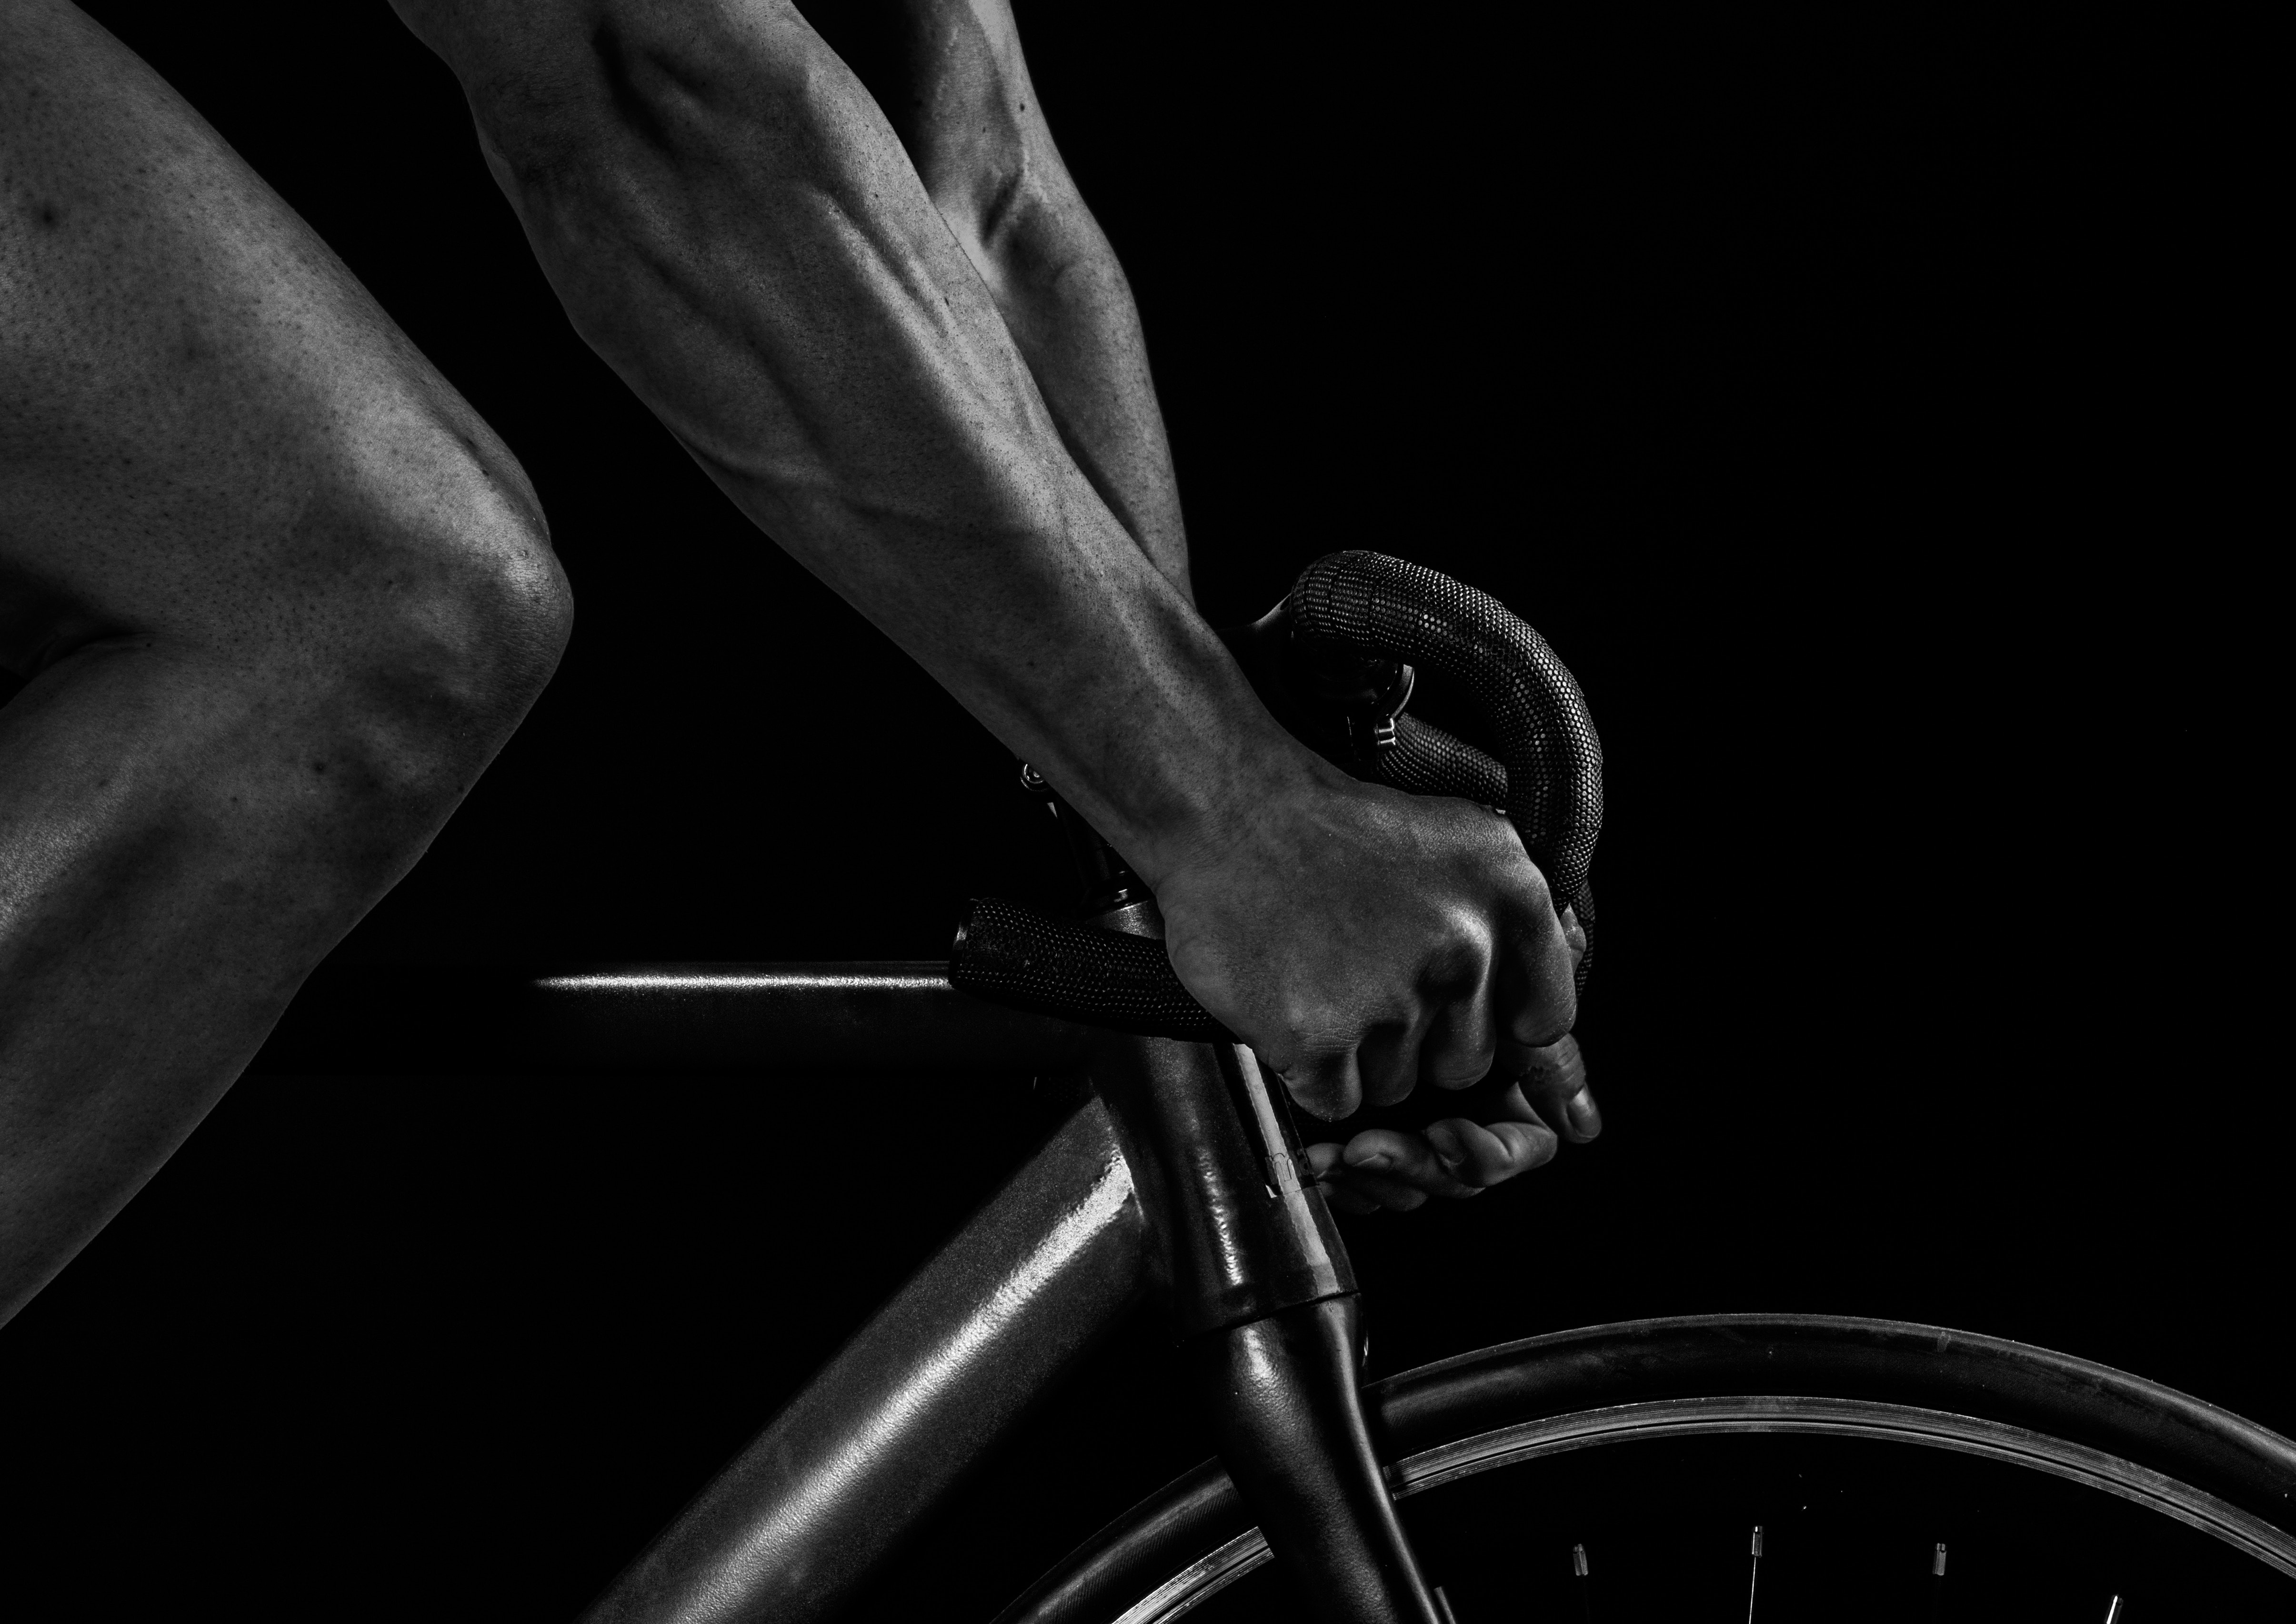
hand, black and white, photography, microphone, metal, darkness, black, monochrome, arm, muscle, still life photography, monochrome photography, film noir